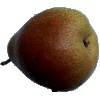
Label: Pear Forelle 1